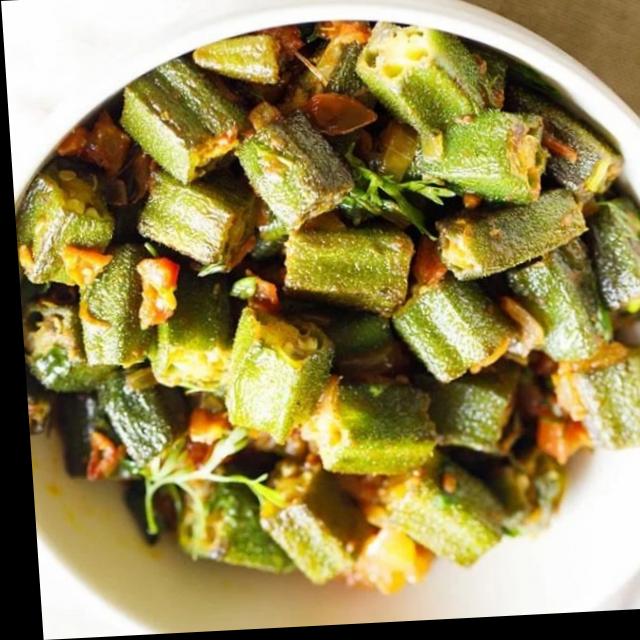
Dish: bhindi_masala